Pacu races

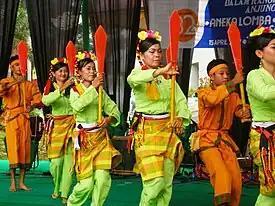
The 2007 event – the female (matrilineal) dancer performers braided and waist-tied with , representing its Minangkabau heritage roots.

reflects the native Minangkabau creativity and originally serves as traditional rural Minangkabau entertainment. The ducks particularly are also part of native food culture in Minangkabau culinary tradition, making them economically and symbolically important for the Minangkabau people. It highlights training skill and human-animal interaction.